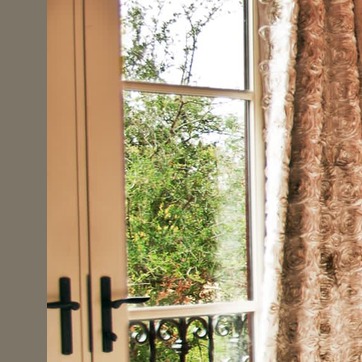
Material: glass